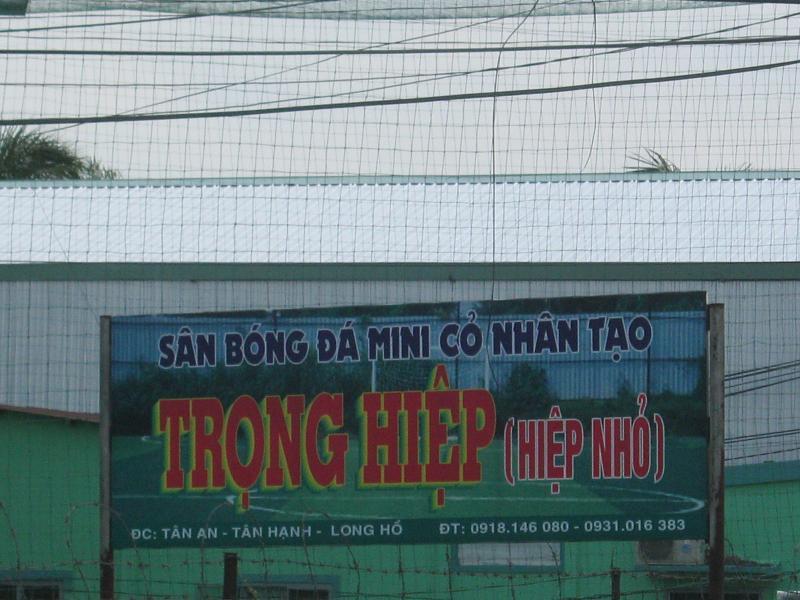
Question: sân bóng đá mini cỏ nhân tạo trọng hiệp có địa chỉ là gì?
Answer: tân an-tân hạnh -long hồ